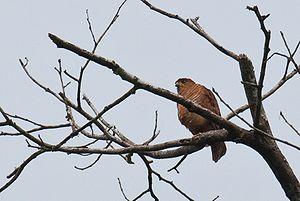
L'Épervier nain est une espèce d'oiseau de la famille des Accipitridae.